Dealbanisation

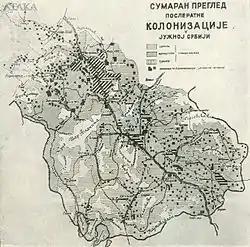
Serbian colonization in Kosovo and Vardar Macedonia between 1920 and 1930. Colonized areas are in thick hatched black lines and colonized settlements are shown as black squares.

During the disintegration of Yugoslavia, the term entered again in political discourse. In 1989, Rugova opposed the "de-albanization" of Kosovo. In 1992, the Serbian Radical Party recommended that Kosovo be "de-albanized". After the riots in Kosovo, Slobodan Milošević implemented a policy of "dealbanization" similar to those in 1918. In political discourse in Serbia, the call for "dealbanizacija" as it became an unrealistic goal after the Kosovo War gave way to a more pragmatic - as viewed from the Serbian perspective - call for "federalizacija" (the political attempt to keep Kosovo Albanians within a Serbia with broad autonomy) across the political spectrum.